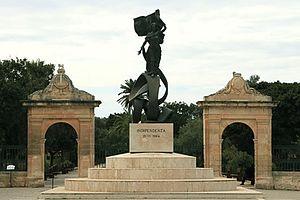
monument de l'indépendance à Floriana